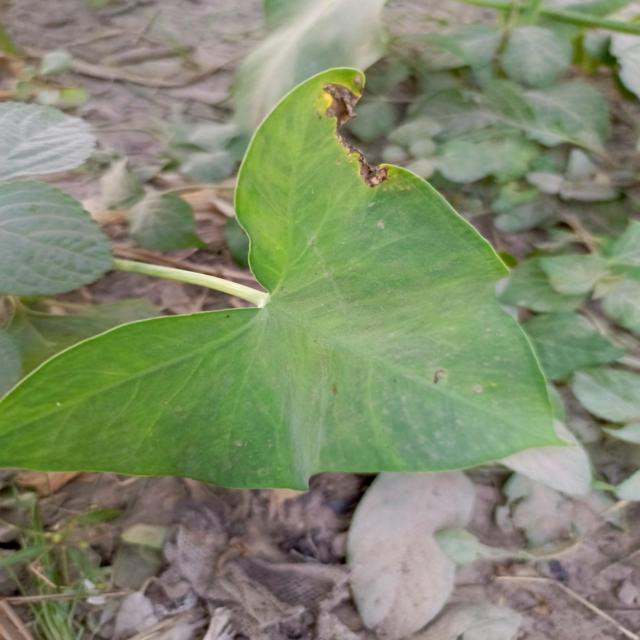
Label: Mid_Blight